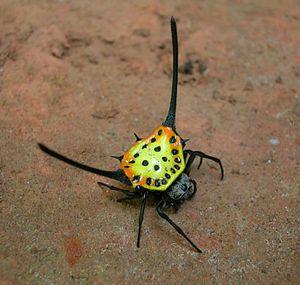
Gasteracantha est un genre d'araignées aranéomorphes de la famille des Araneidae.
Gasteracantha dalyi est une espèce d'araignées aranéomorphes de la famille des Araneidae.